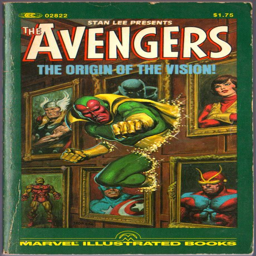
the vision is my favorite superhero and second only to comic book character .